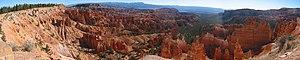
Parc national de Bryce Canyon, Utah, USA. Vue panoramique Author